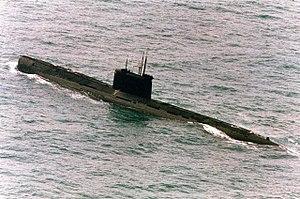
La classe Tango est le code OTAN pour un type de sous-marin à propulsion diesel-électrique qui a été initialement mis en service par l'Union soviétique dans les années 1970. La désignation soviétique était Projet 641B Som. Elle succède à la classe Foxtrot équipant la Flotte de la mer Noire et la Flotte du Nord. Le premier sous-marin de cette classe est construit à Gorky en 1972 et 18 unités seront produites en deux versions légèrement différentes. La seconde version fait quelques mètres de plus que la première peut-être en raison de l'installation d'équipements permettant le lancement de missiles anti-navires.